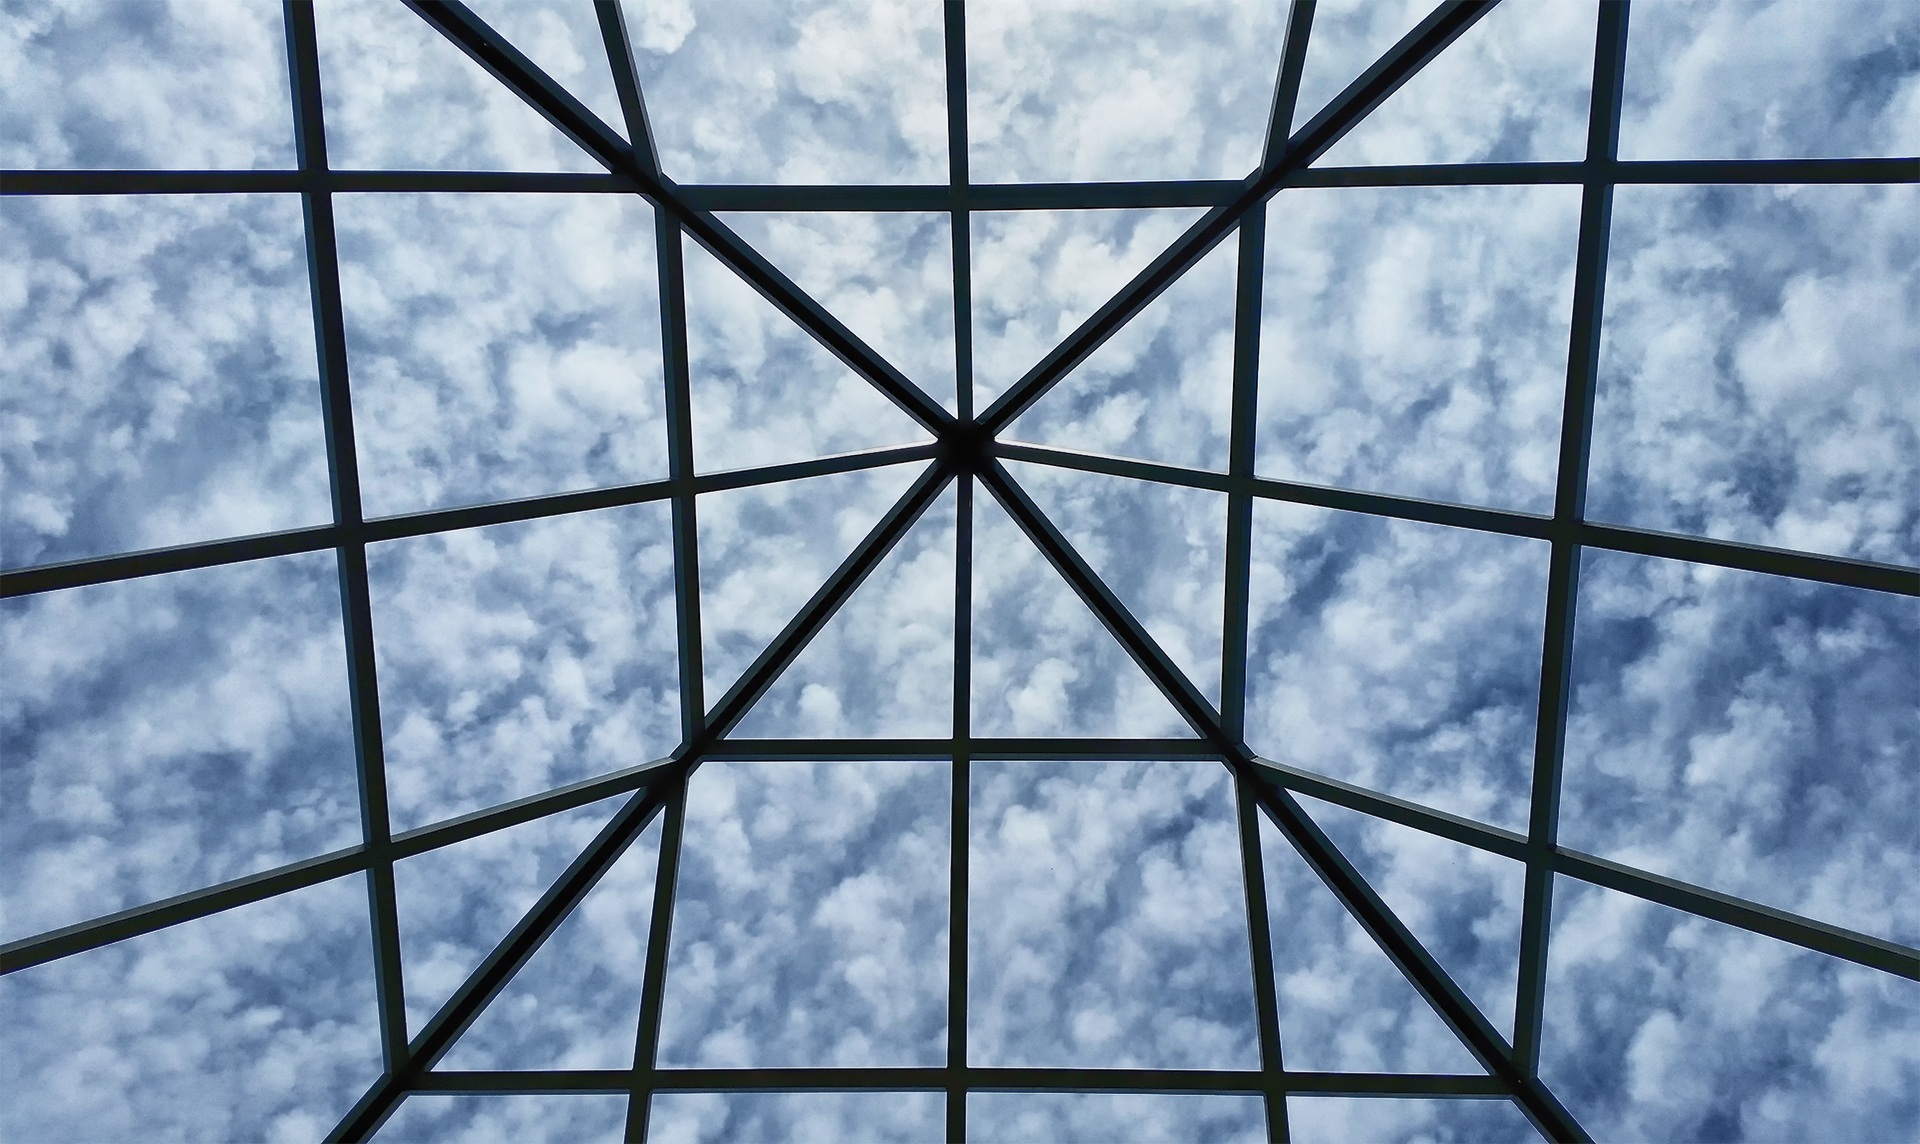
architecture, sky, sunlight, window, glass, skyscraper, line, reflection, facade, blue, circle, cloudscape, clouds, design, symmetry, grid, dome, shape, daylighting